Stanisław Julian Ignacy Ostroróg

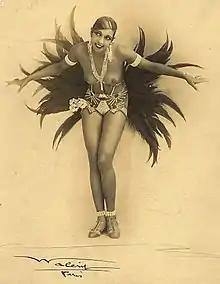
Josephine Baker

Ostroróg junior was inspired to learn photographic techniques by his photographer father. He had worked briefly alongside him in the London studio named after his mother, "Walery" Ltd. After his father's death, however, he found the business side a struggle and soon went into partnership with the ambitious young English theatrical photographer, Alfred Ellis (1854–1930) and began trading as "Ellis & Walery" from new premises in Baker Street until 1908. For four years between 1890 and 1894 he worked on developing a Heliogravure process for the reproduction of art, although that did not produce the results he desired until much later in Paris. In the meantime he continued with portraits of society people including royalty as his father had done earlier. The NPG records that "Walery", father and son, is associated with 197 portraits, including Dan Leno and King George V, while Ellis has 180 portraits to his name, mainly of "theatrical royalty". They appear to have kept their authorship and sitters separate, while sharing studio facilities.